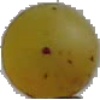
Label: Grape White 3